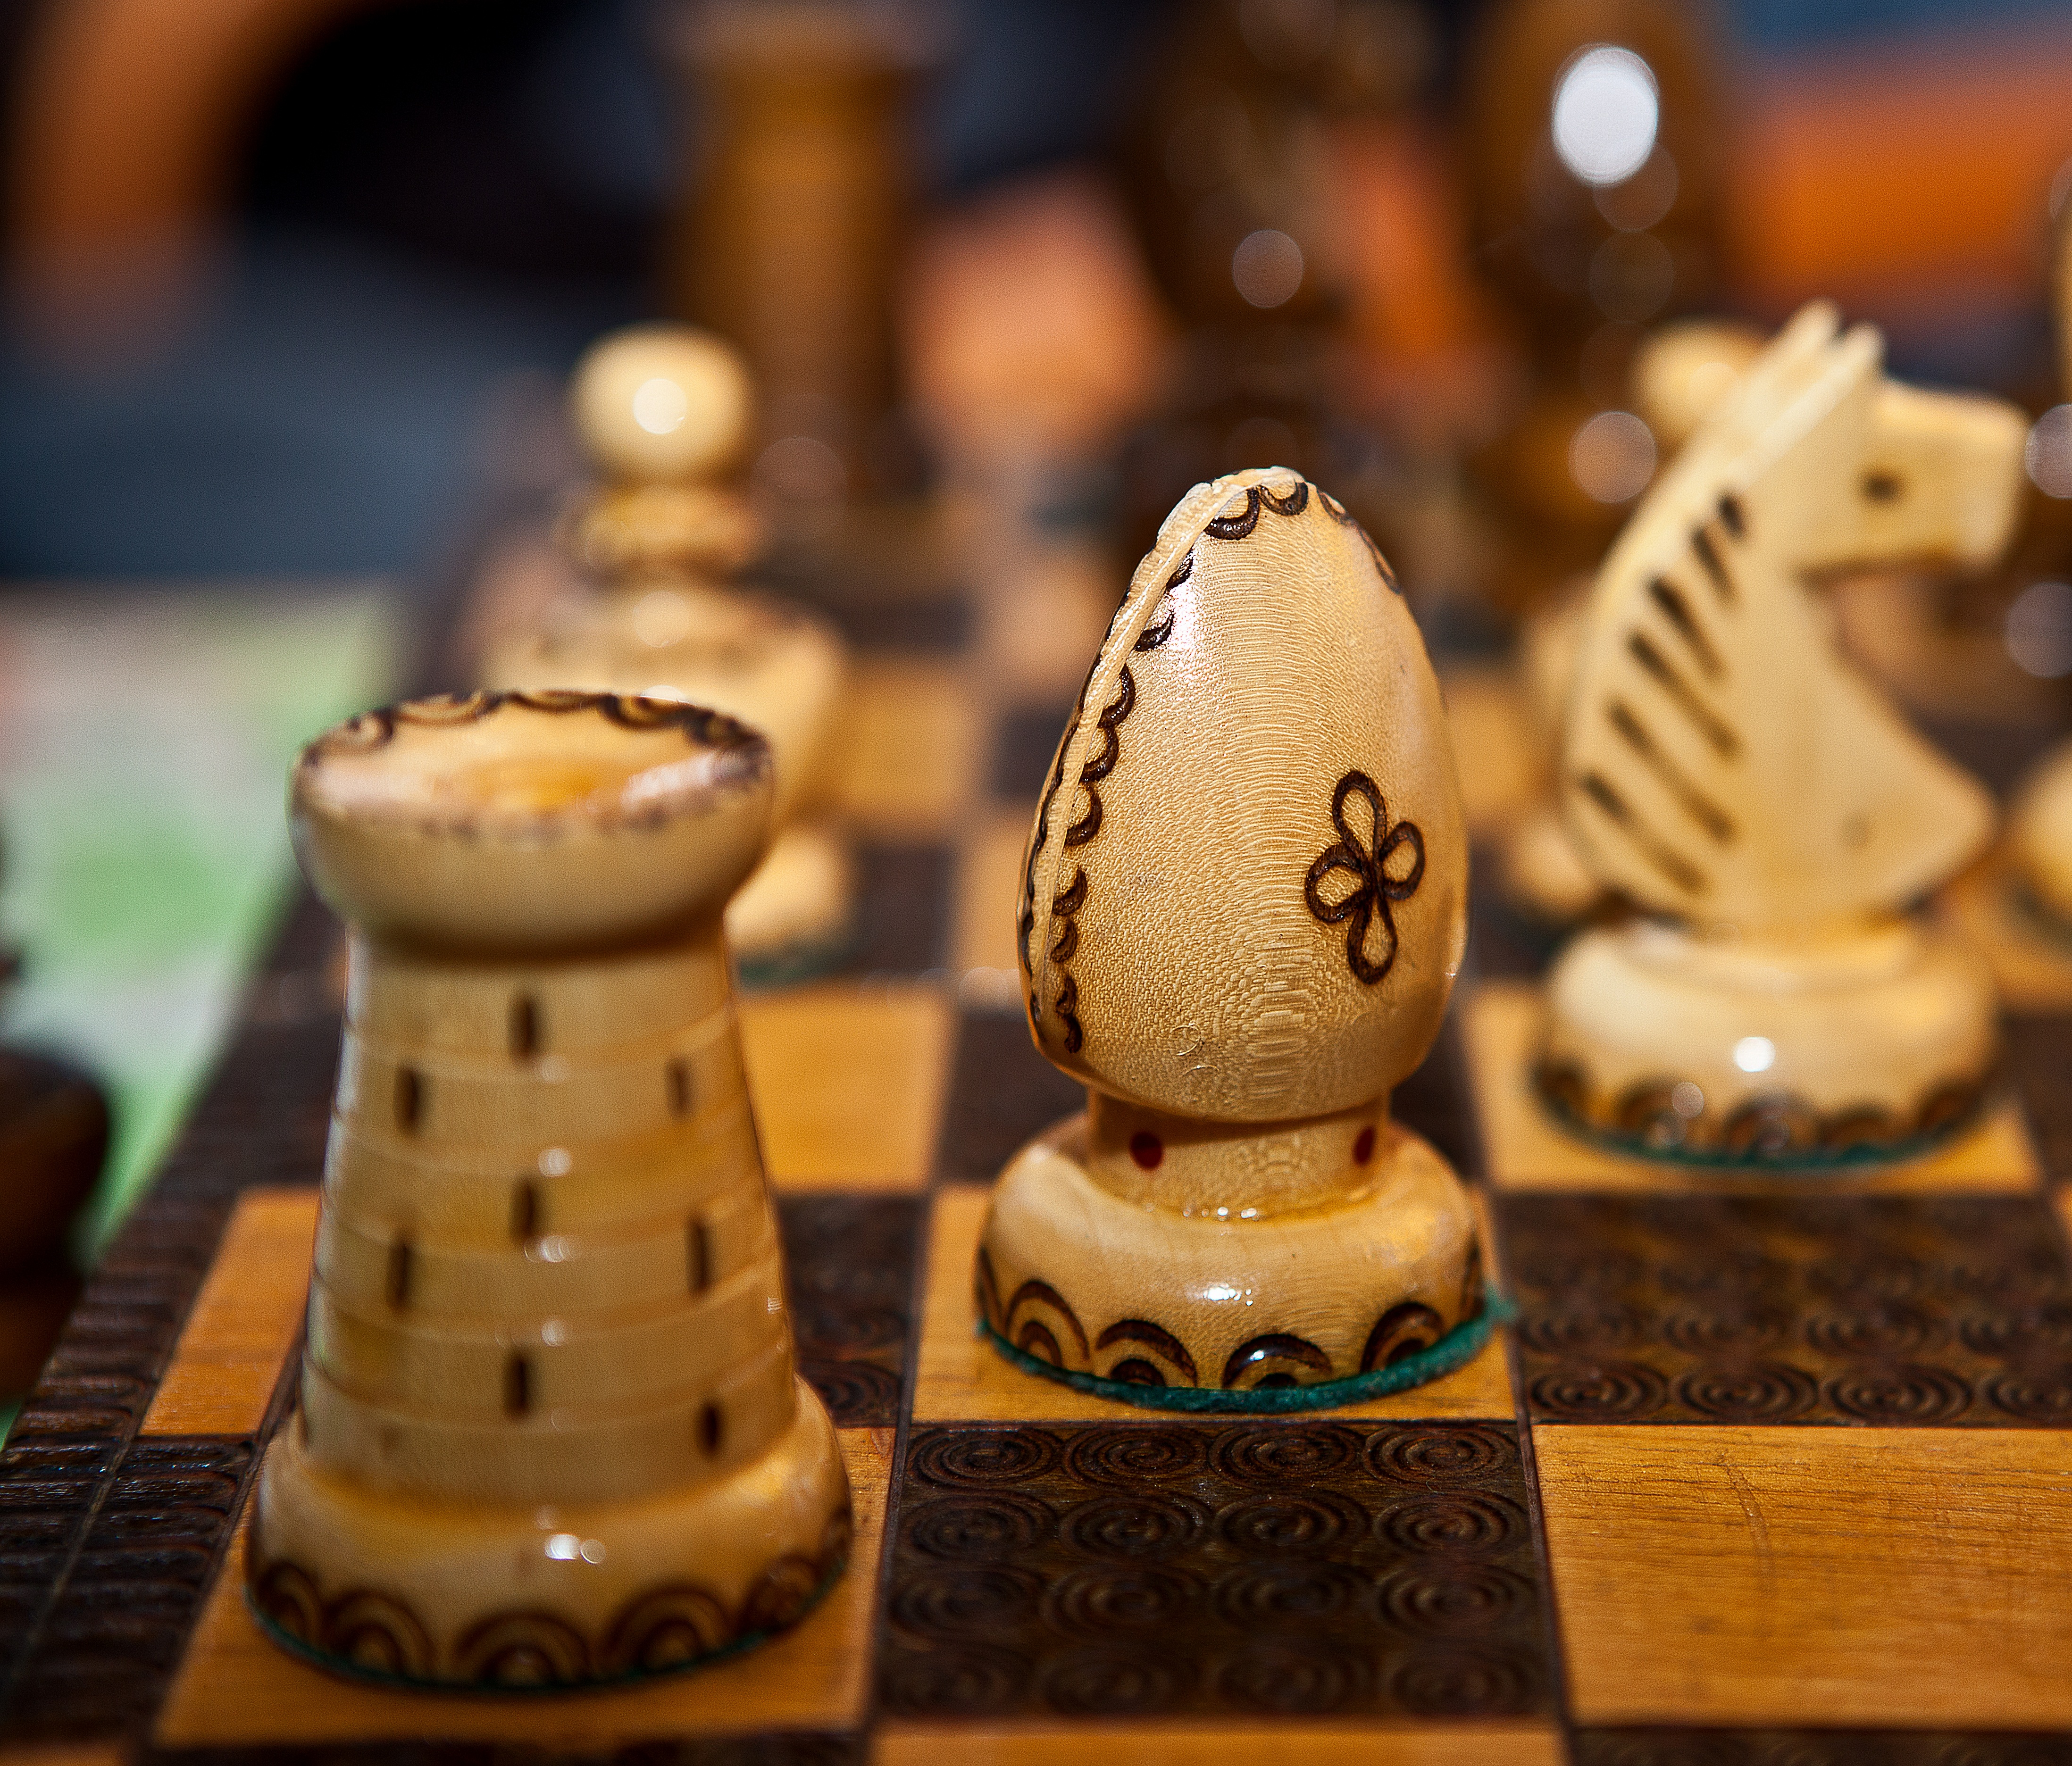
tower, toy, board game, jumper, chess, bishop, pawn, games, batch, the horse, checkerboard, the board, indoor games and sports, tabletop game, periodization, laufer, the strategy, the royal game, the gameplay, figures of light, dark figures